Nevis Laboratories

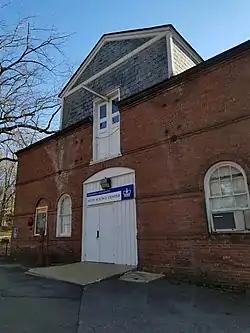
Nevis Science Center

Currently the laboratory specializes in the preparation, design, and construction of high-energy particle and nuclear experiments and equipment. These are transported to major laboratories worldwide. The lab also performs data analysis for these experiments.